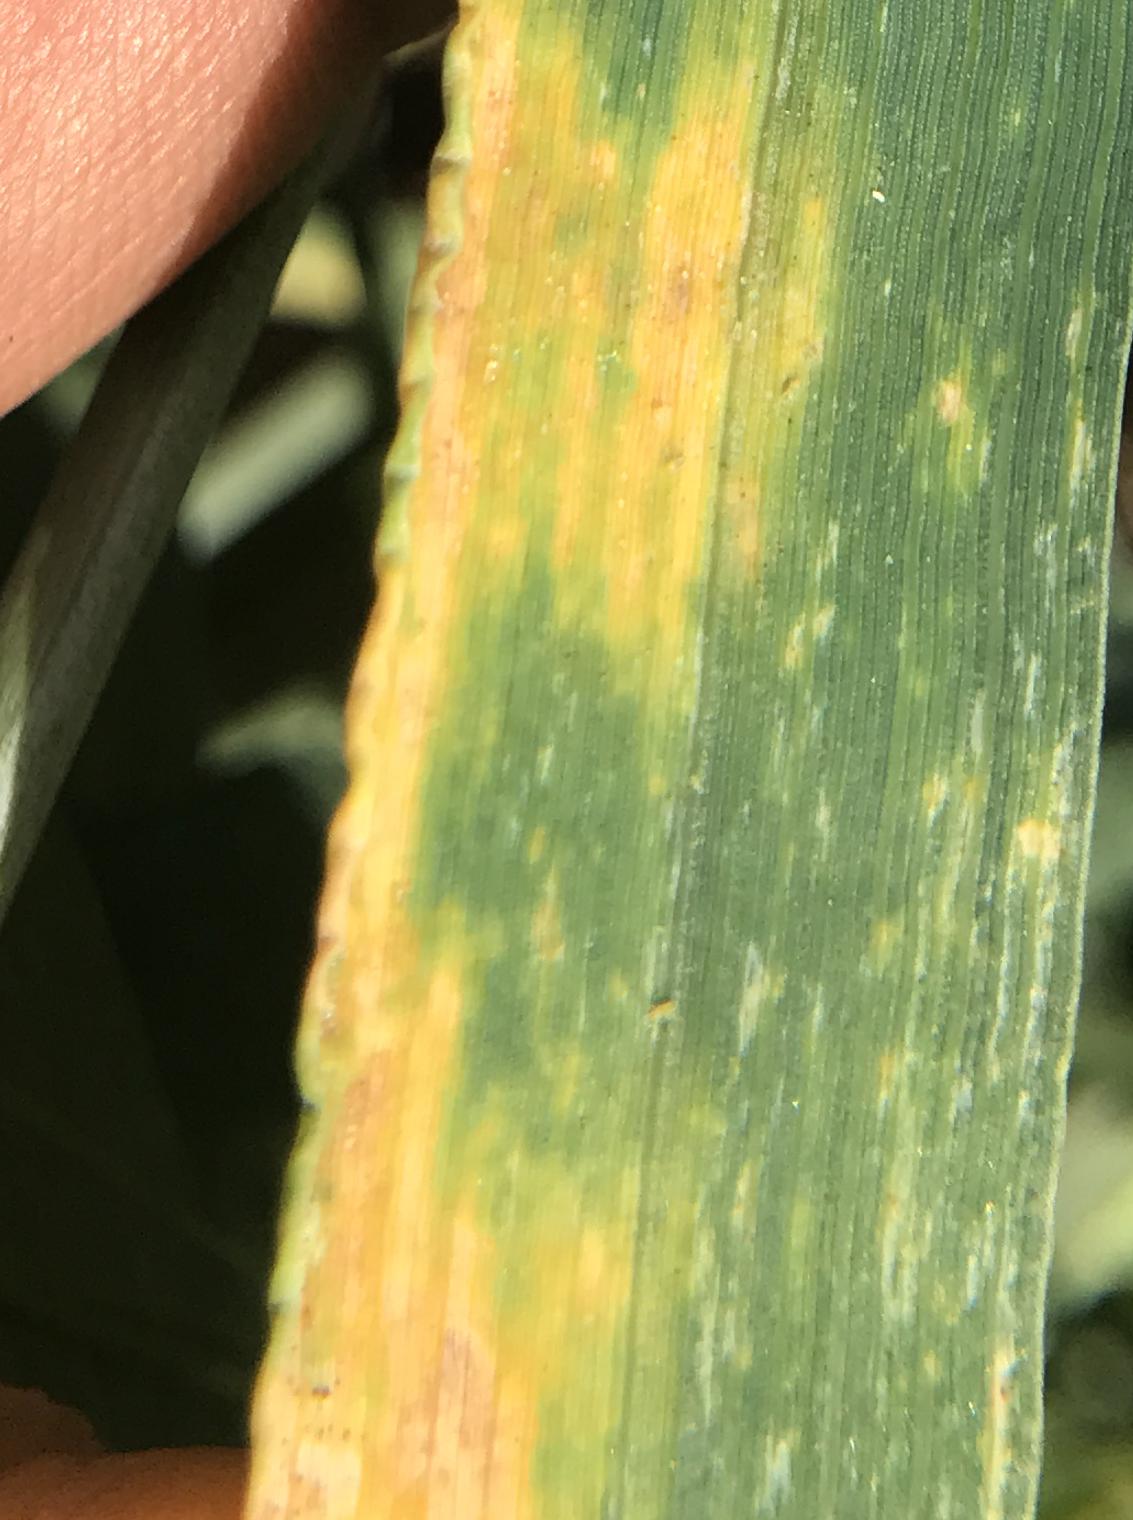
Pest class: cereal_grass_aphid